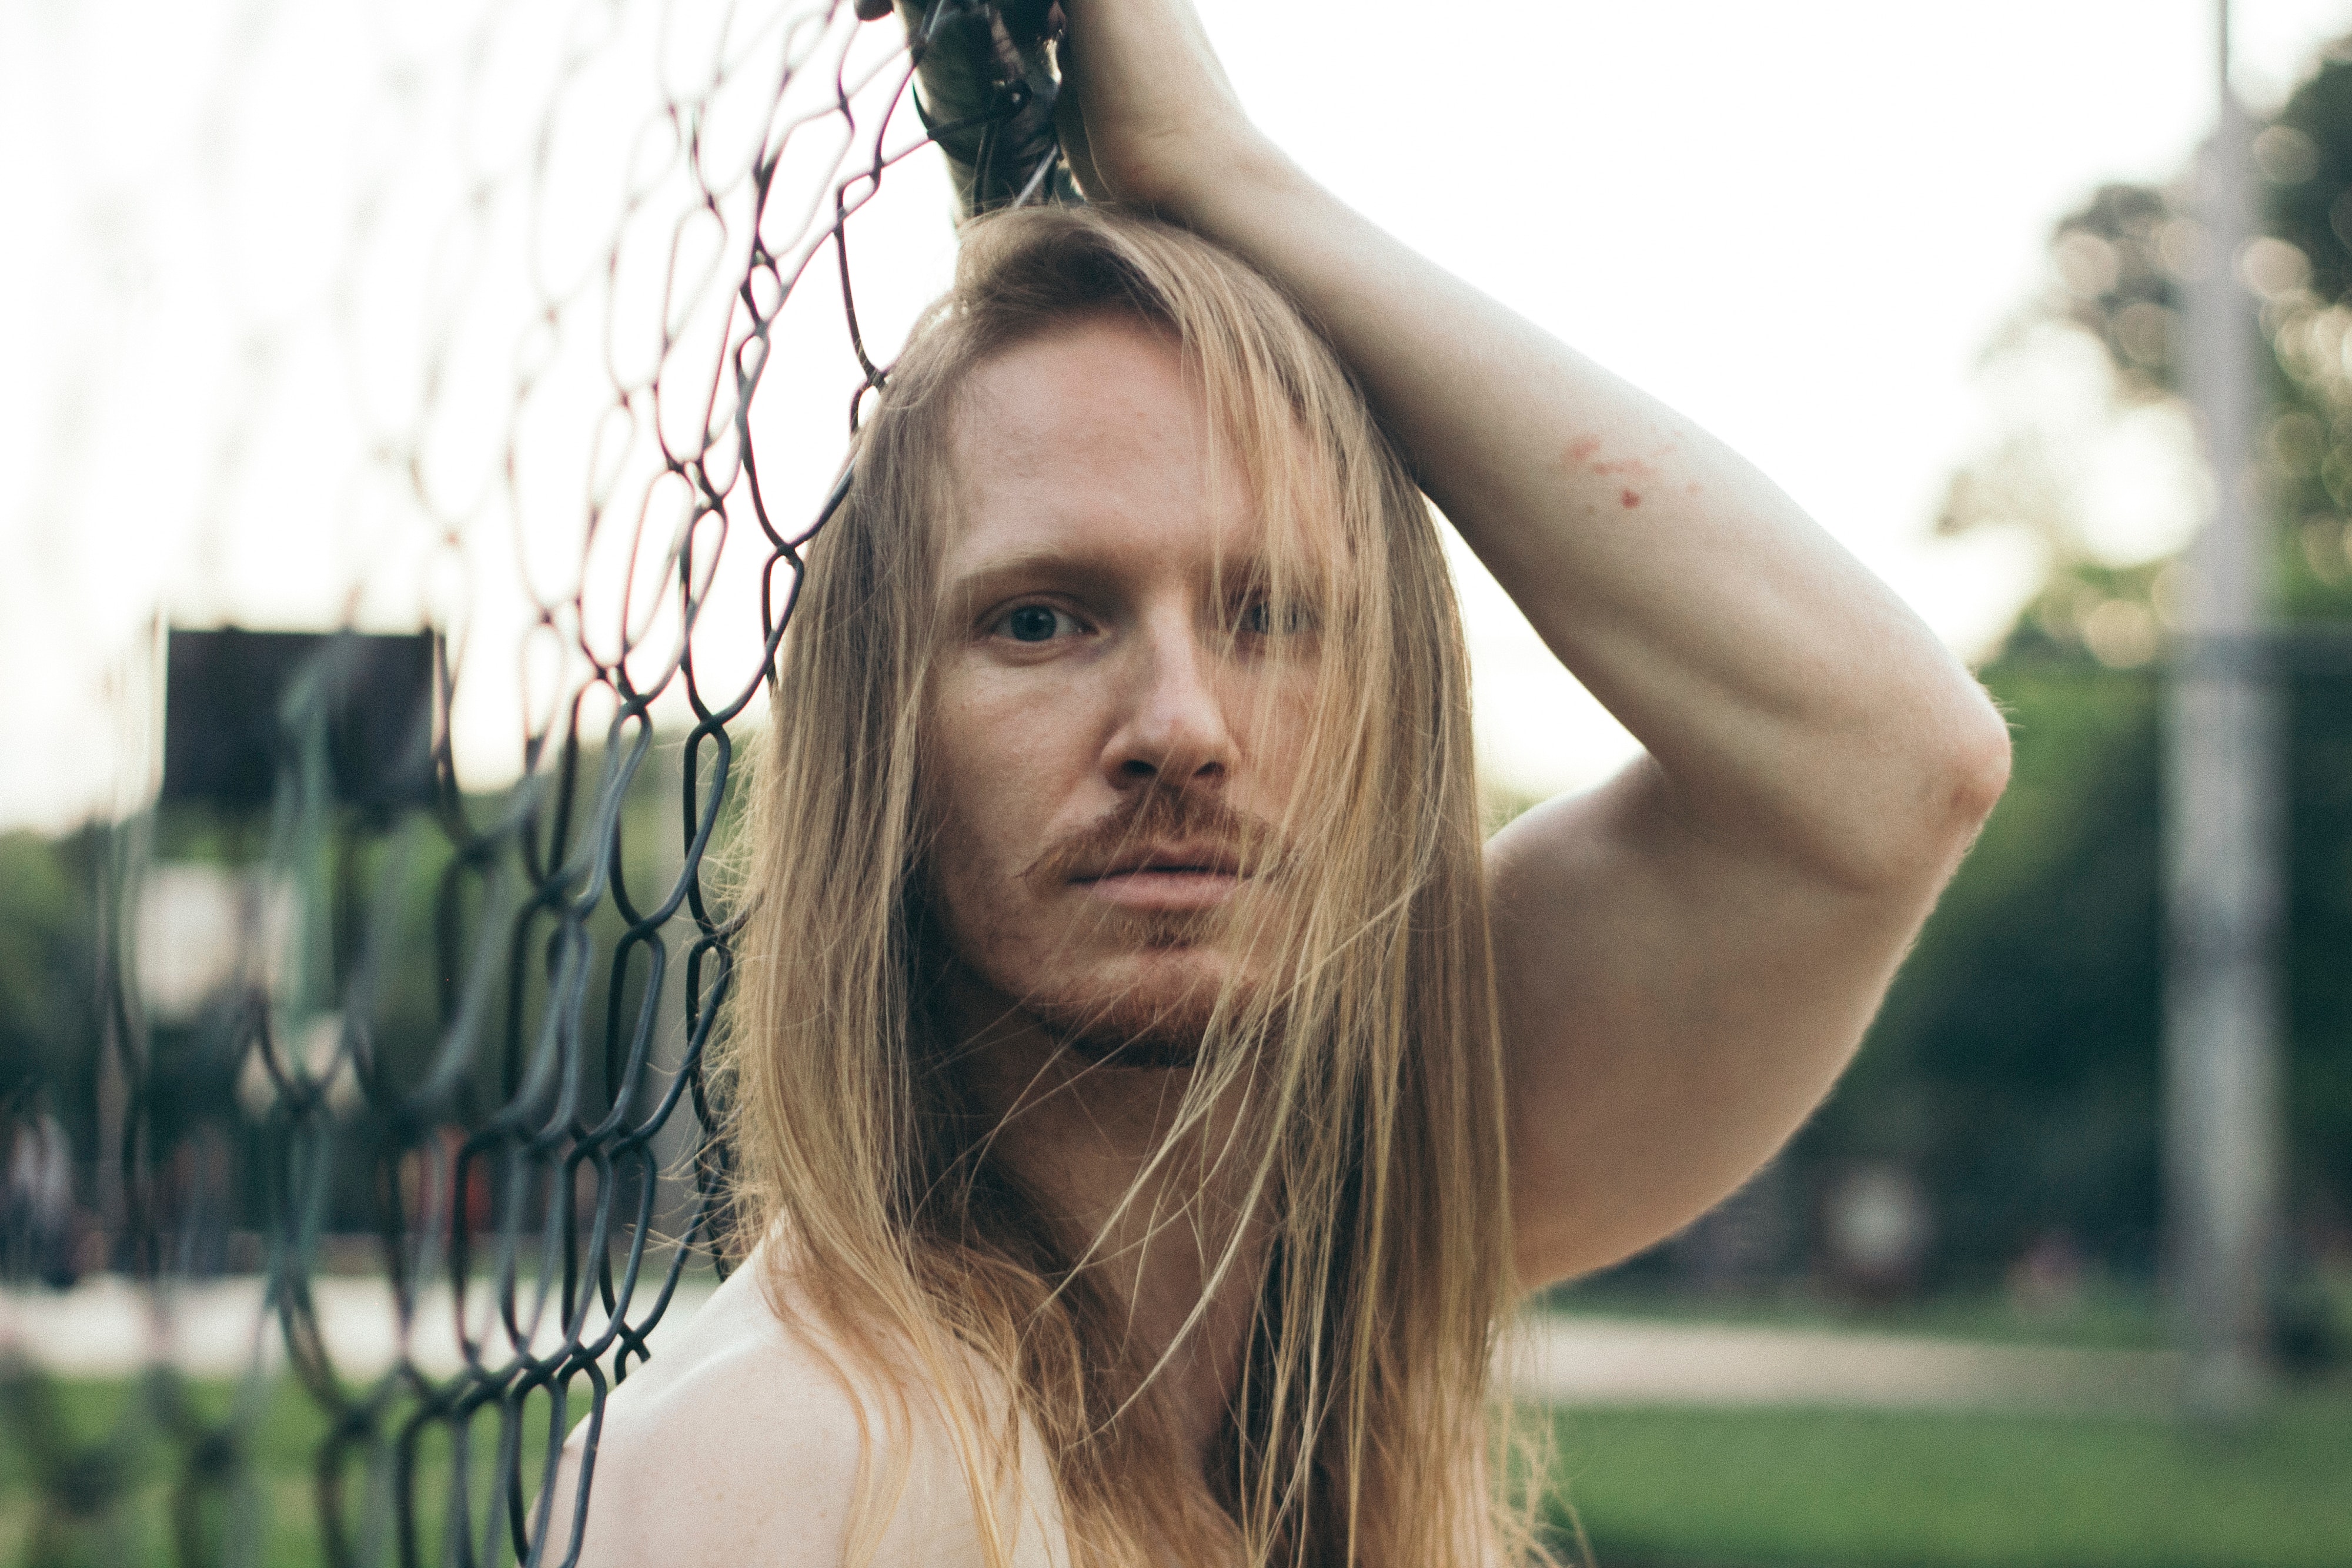
hair, face, blond, hairstyle, beauty, long hair, head, grass, sunlight, lip, shoulder, eye, tree, brown hair, summer, human, photography, smile, model, neck, photo shoot, surfer hair, plant, happy, black hair, hair coloring